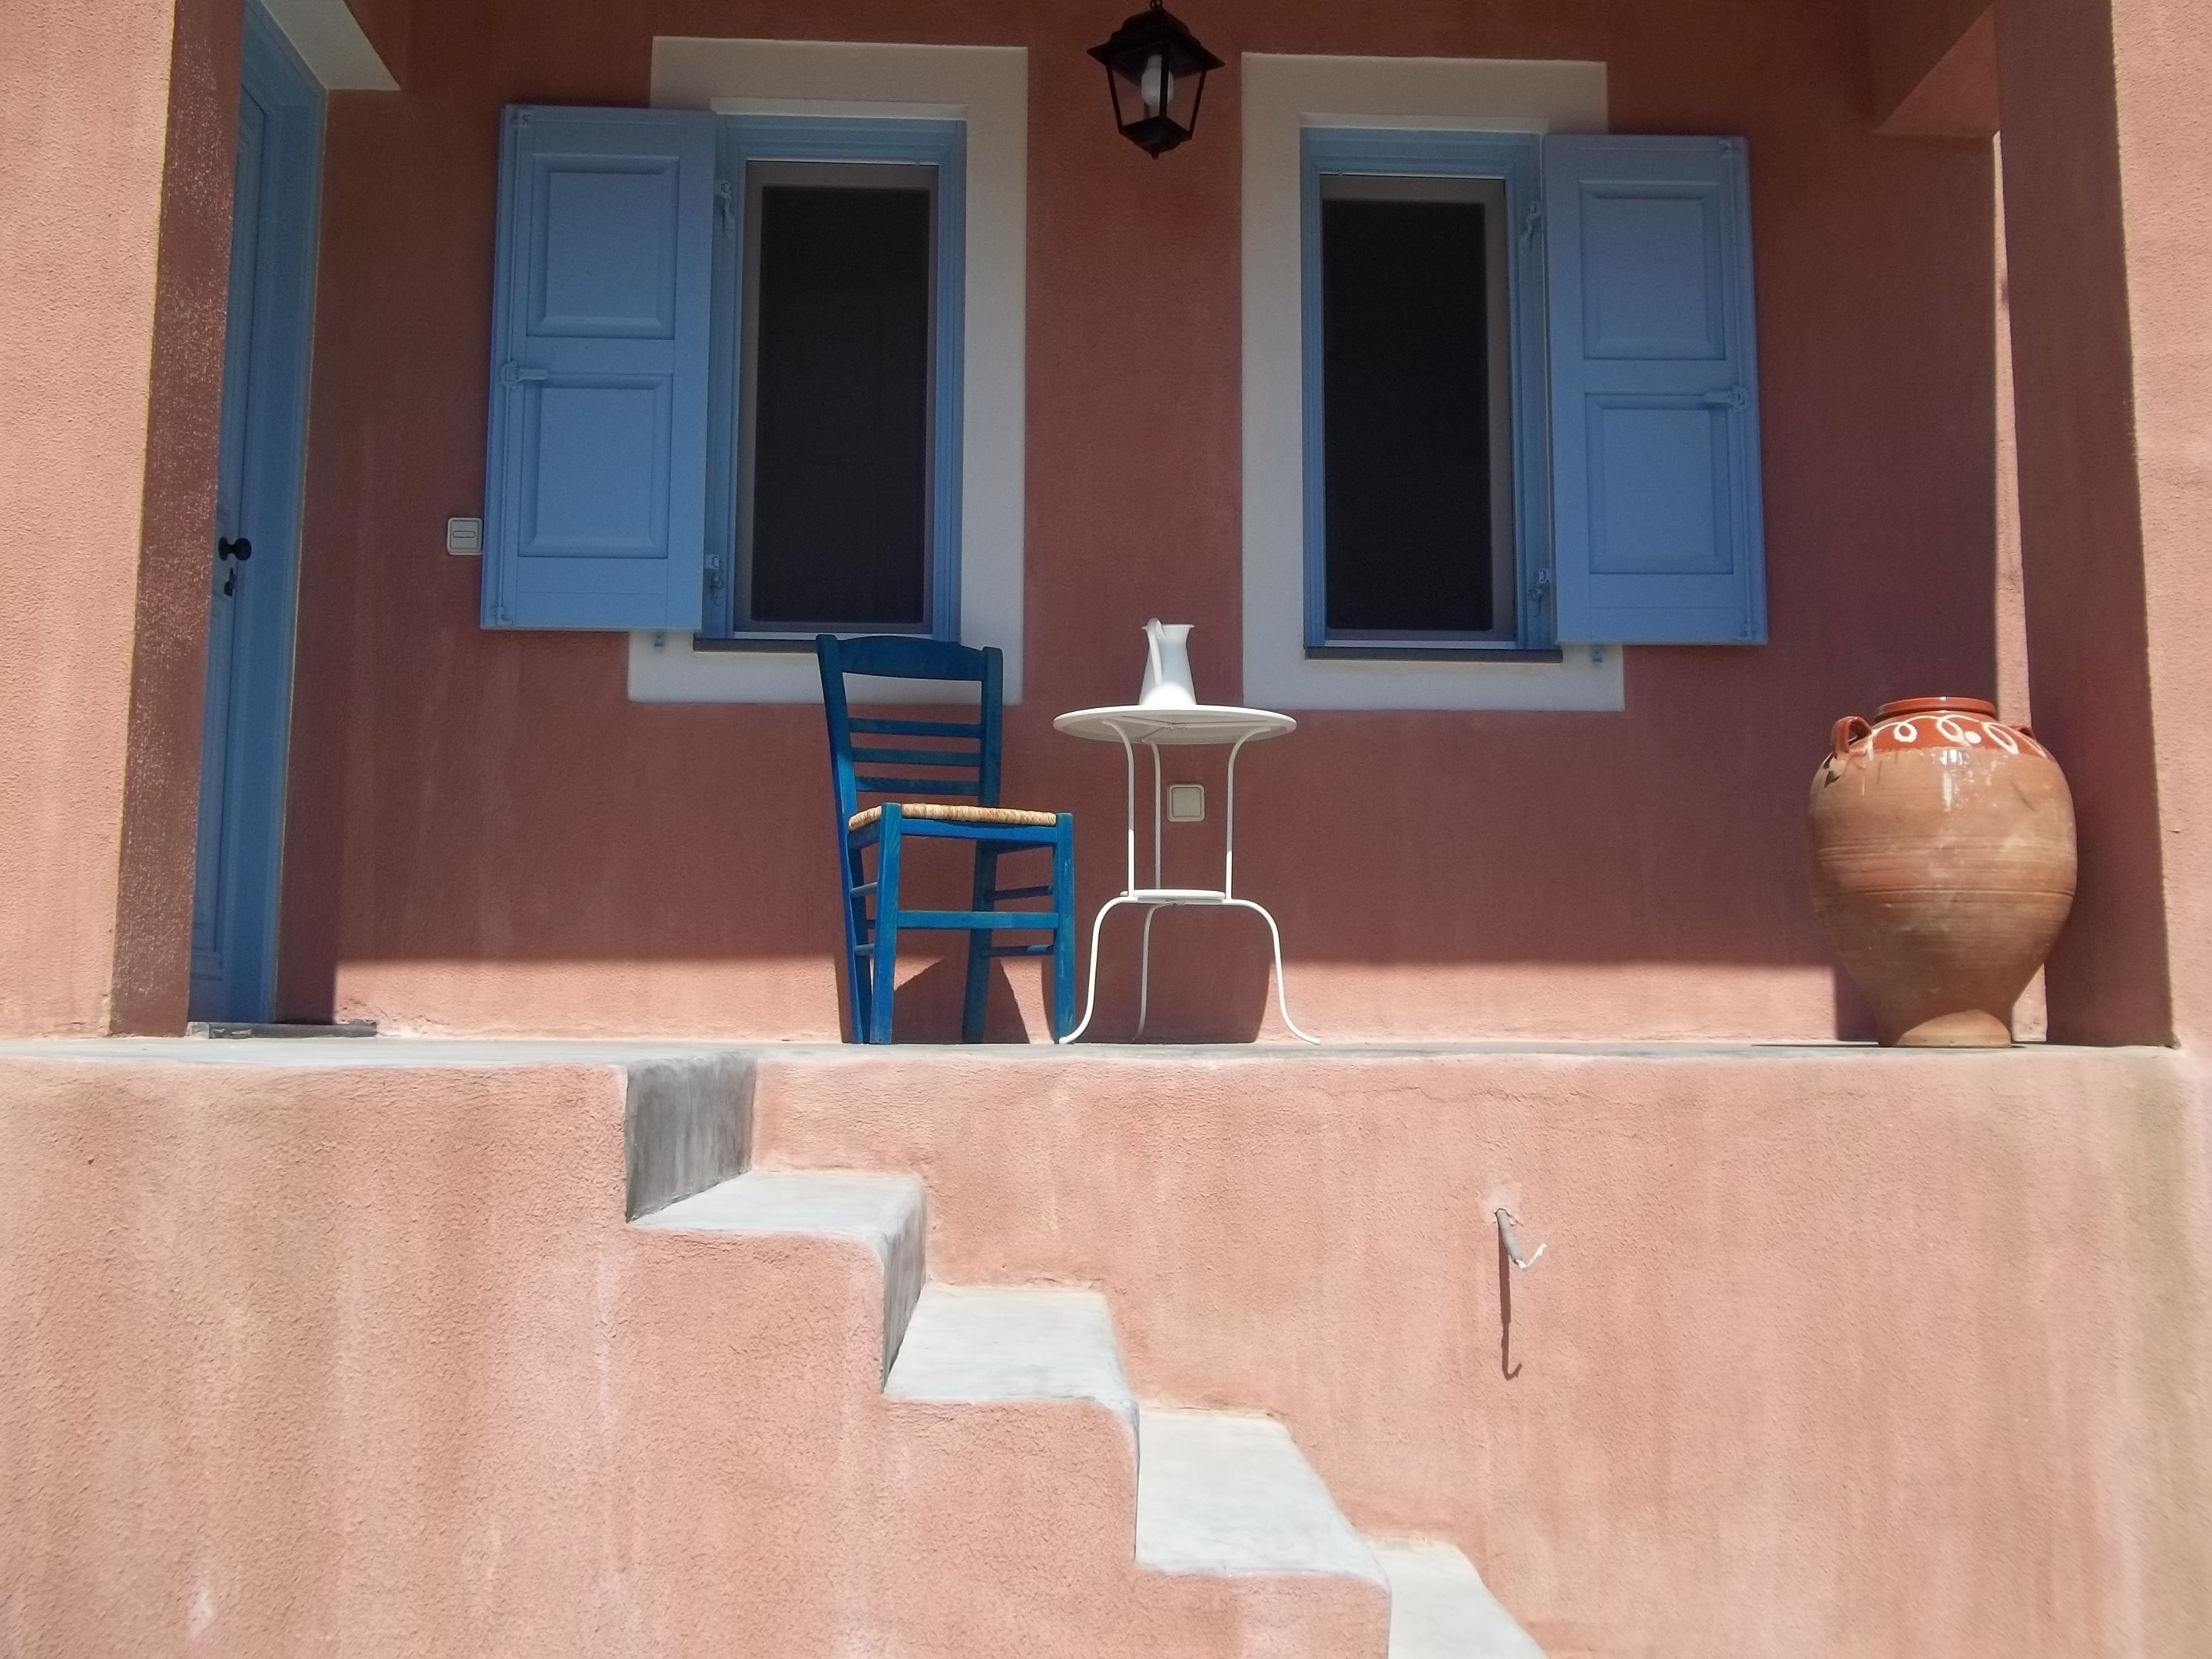
table, outdoor, architecture, wood, house, chair, floor, window, home, wall, balcony, relax, color, property, blue, living room, furniture, room, brick, interior design, terrace, design, hardwood, estate, flooring, window covering